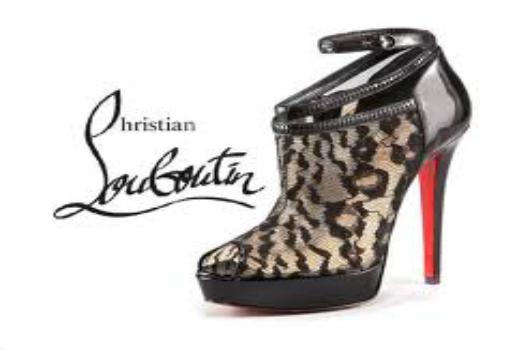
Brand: Christian Louboutin
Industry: Clothes